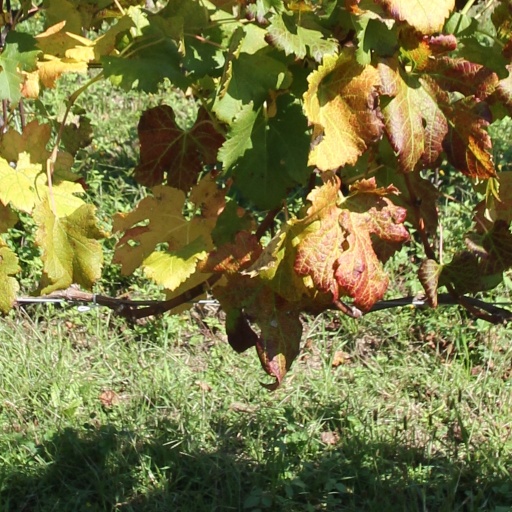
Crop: grape